Josignacio

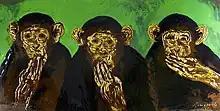
"The Three Wisest Monkeys". Sold for US$720,000 in Las Vegas on December 23, 2014.

In December 2024, Josignacio participated in the Art Basel-affiliated exhibition "Forbidden Fruit" in Miami Beach during Miami Art Week 2024. The exhibition was notable for being the largest exhibition of Cuban erotic art ever held and drawing more than one thousand attendees to its opening. His featured work in the exhibit, "Honey, your dinner is served" (1996), was then donated to the World Erotic Art Museum (WEAM), marking his first career entry into a museum permanent collection and capping the 40th anniversary of his first Plastic Paint Medium work. "Honey, your dinner is served" was worth a reported $256,000 and was considered the flagship donation of the collection of donated works that marked the largest donation the museum had received outside the Wilzig family.